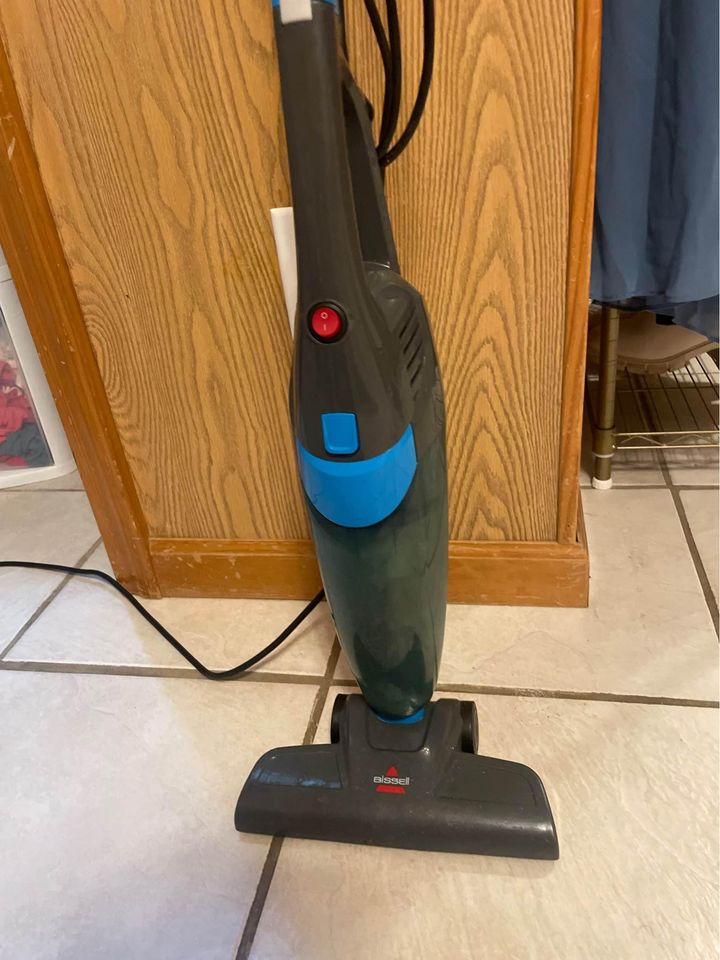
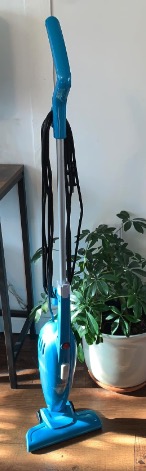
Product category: items_vacuum
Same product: no